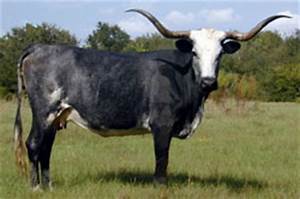
Label: mucca